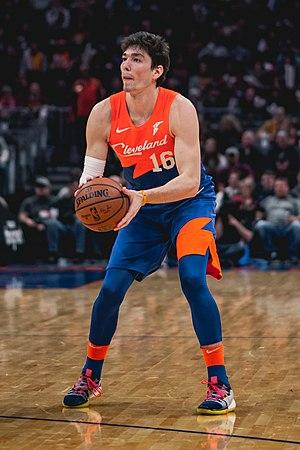
Cedi Osman, né le 8 avril 1995, à Ohrid, en Macédoine, est un joueur turc de basket-ball. Il évolue aux postes d'ailier et ailier fort.